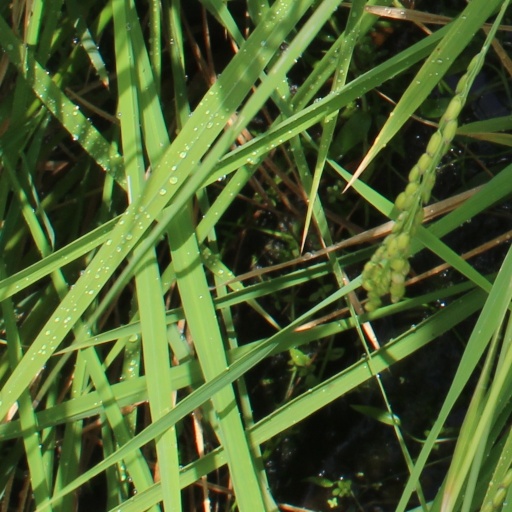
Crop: rice